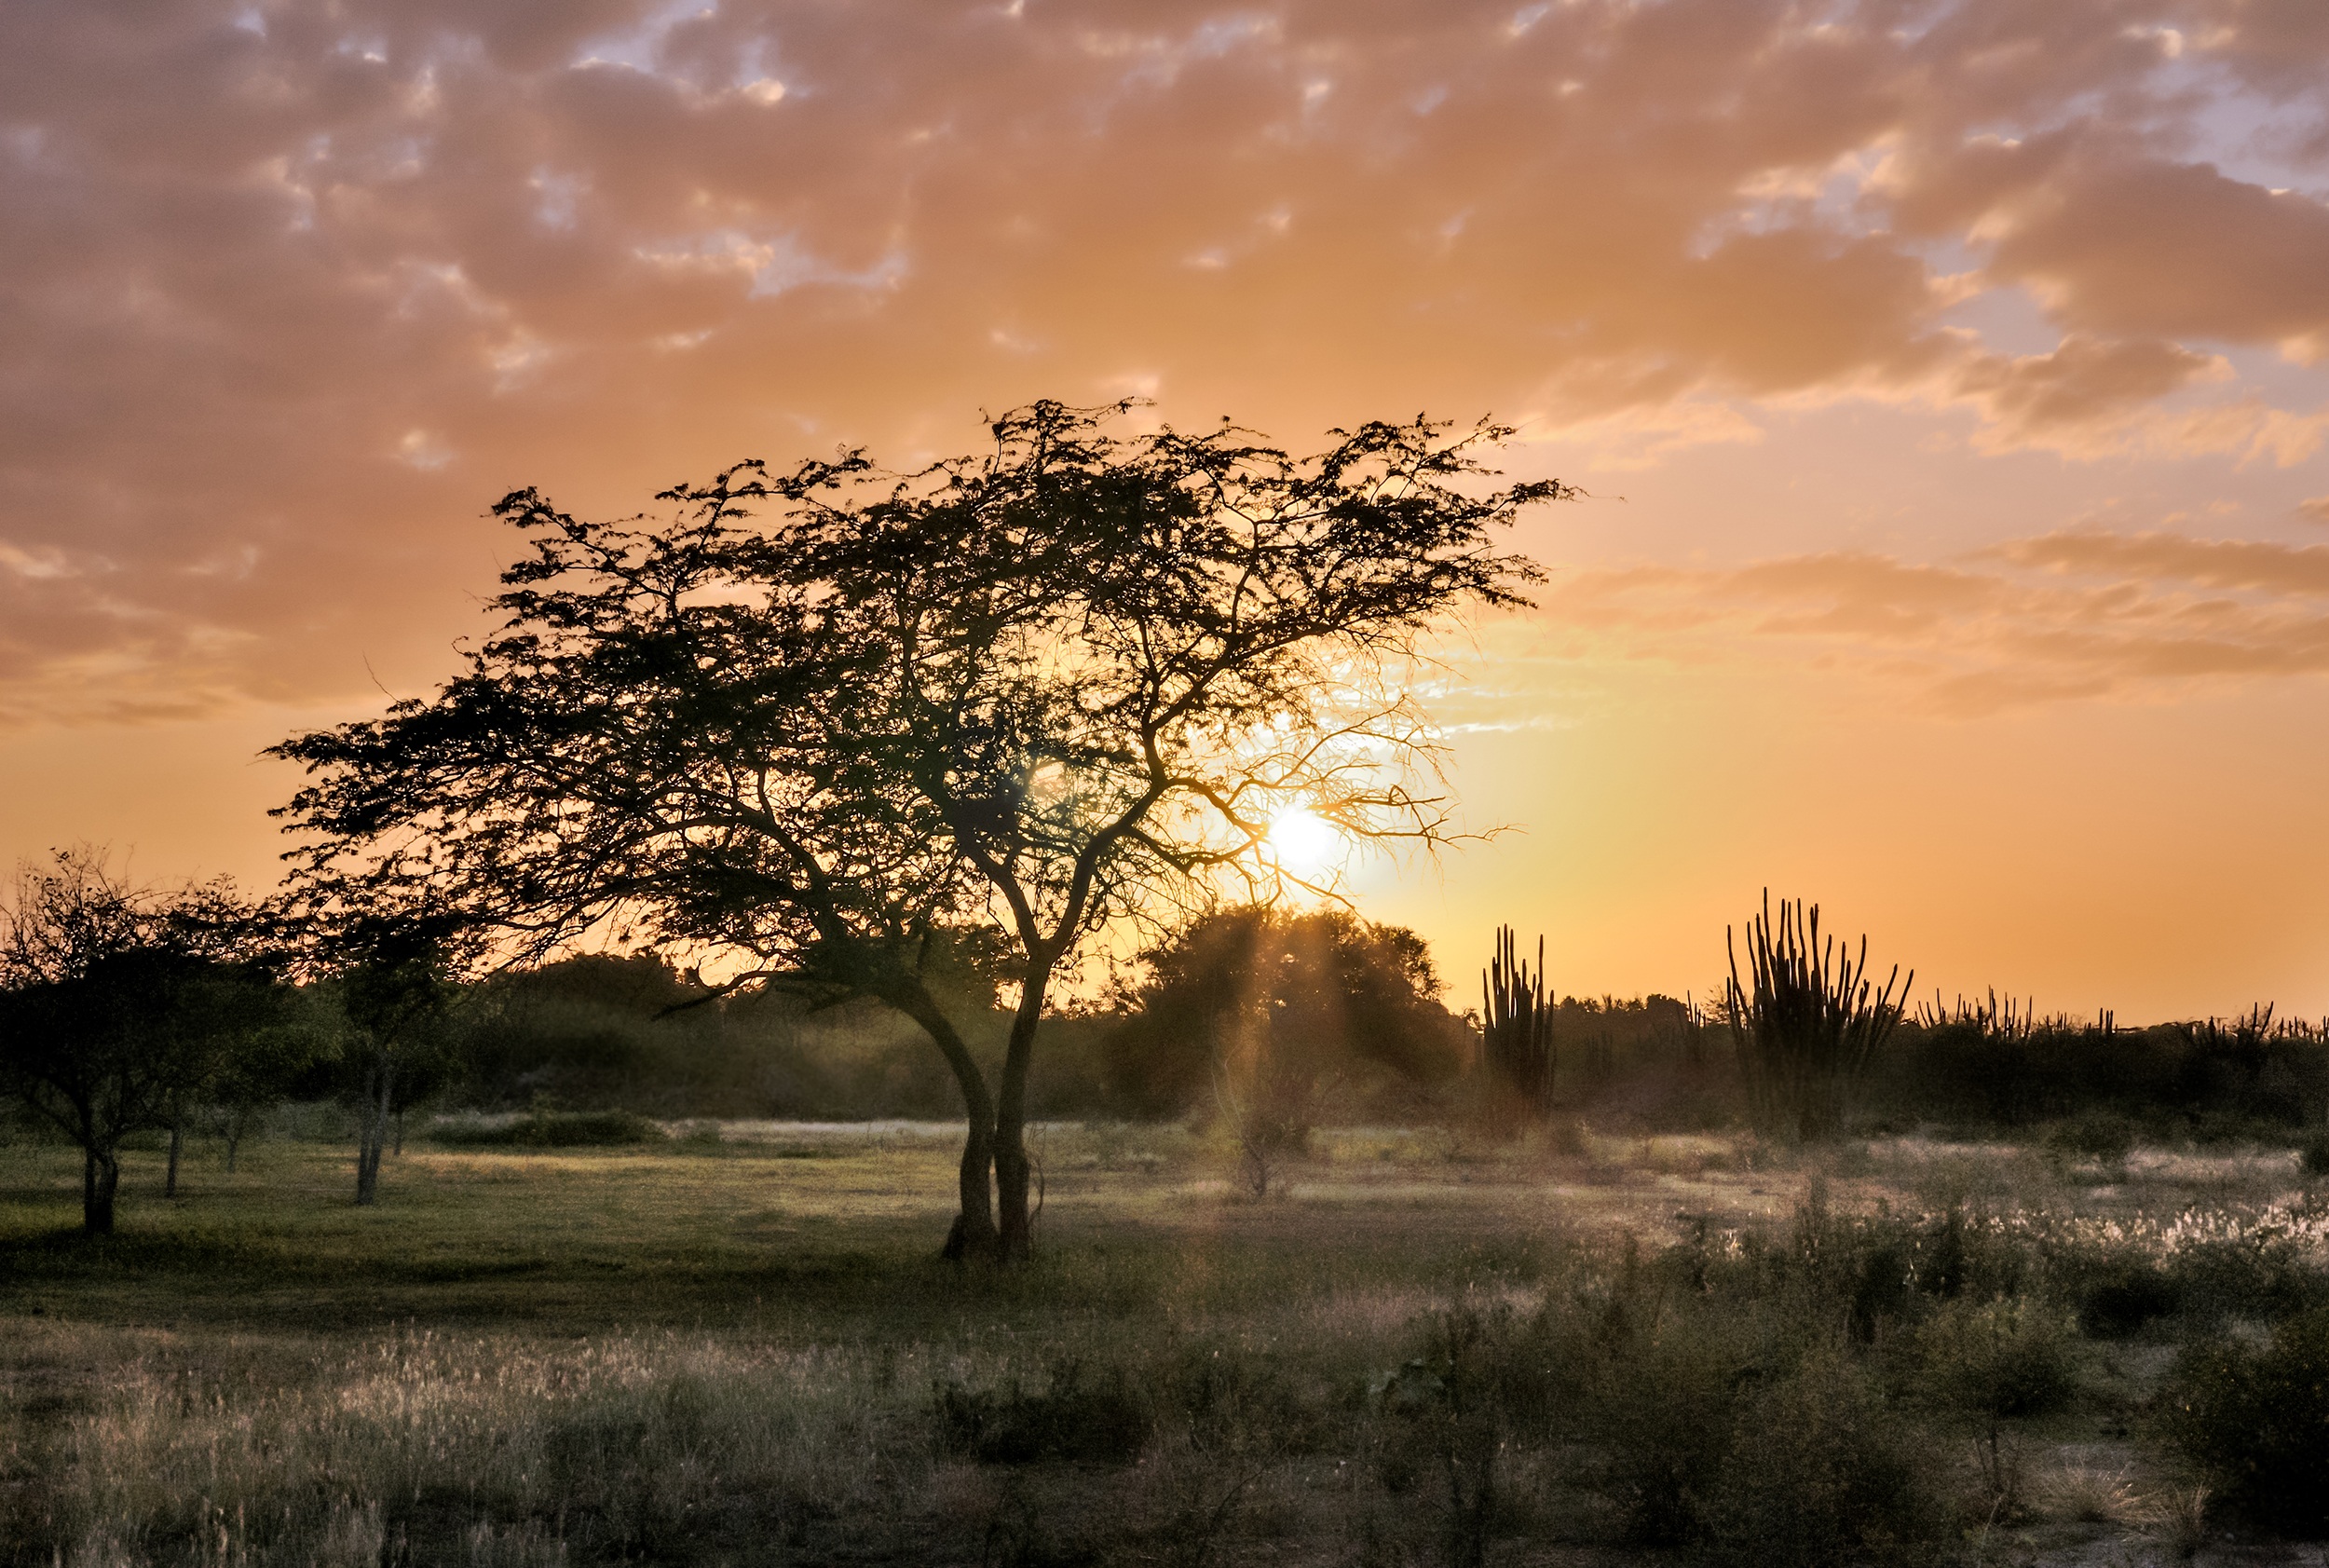
landscape, tree, nature, horizon, branch, cloud, plant, sky, sunrise, sunset, field, prairie, sunlight, morning, dawn, dusk, evening, scenic, color, savanna, plain, venezuela, rural area, margarita island, atmospheric phenomenon, woody plant, las guevaras